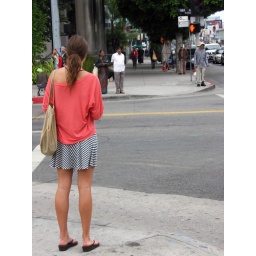
A lot of cute girls around Los Angeles, and also a lot of bums. Here are both in one picture.